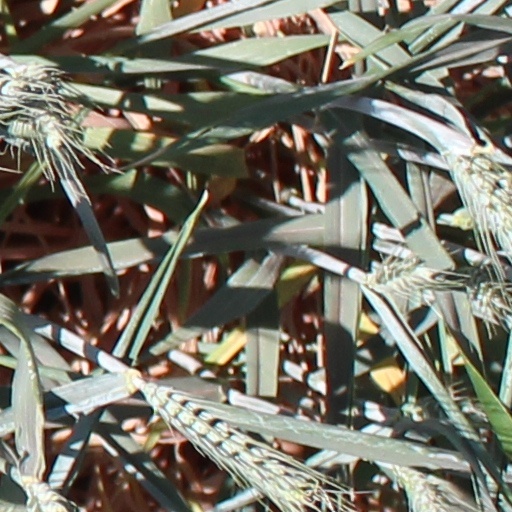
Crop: wheat